Constitutional Court of the State of Berlin

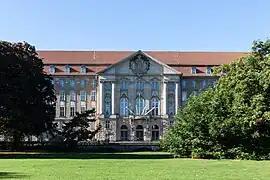
Constitutional Court of the State of Berlin in the Kammergericht building

The Constitutional Court of the State of Berlin (abbreviated ) is the state constitutional court of Berlin. It has its seat at the Kammergericht building in the Schöneberg district of Berlin. Since November 2019, is the president of the court.